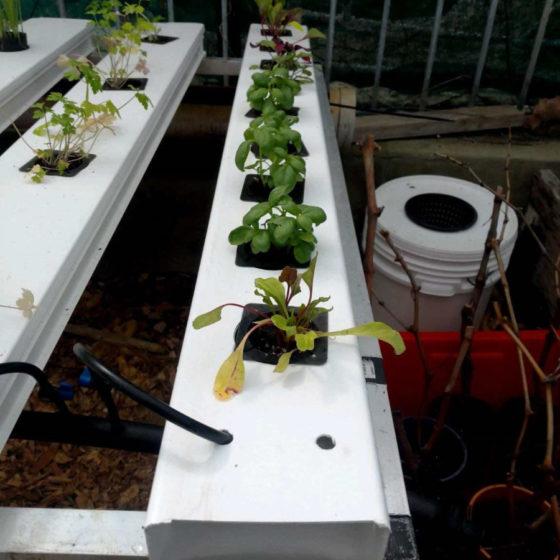
Mfumo wa kilimo cha hydroponics labda ndani ya jengo. Tunaona mifereji mieupe enye mimea kwenye vikapu. Kushoto kuna mimea ya [cs] strawberry [cs] kulia kuna [cs] basil [cs] na labda [cs] beatroot [cs] zote zikiustawi bila udongo. Mirija mieusi inapeleka maji enye virutubisho kutoka kwenye tanki. Ni njia bora ya kukuza mazao mbalimbali.